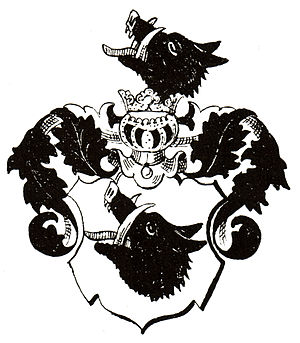
Qualen (adelsslægt)
Slægten von Qualens våbenskjold
von Qualen er en uradelig slægt fra Holsten, der tidligst kendes med Theodoricus de Quale i 1226.